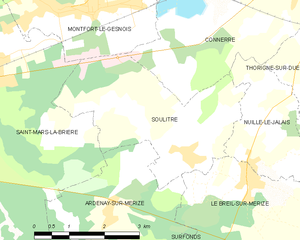
Carte des communes françaises